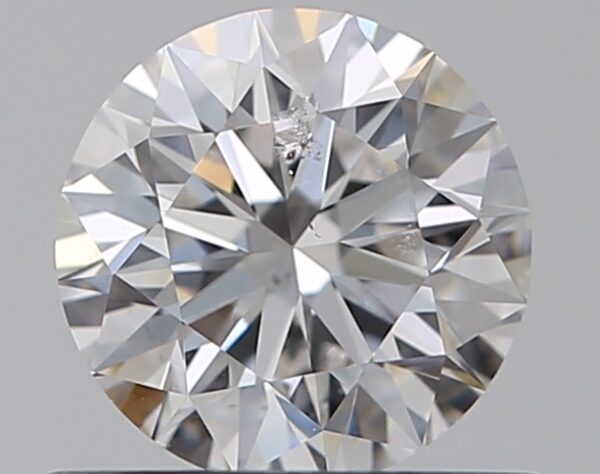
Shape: round
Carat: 0.5
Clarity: SI2
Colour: E
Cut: EX
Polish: EX
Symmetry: EX
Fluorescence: N
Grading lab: GIA
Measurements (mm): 5.09 x 5.12 x 3.19